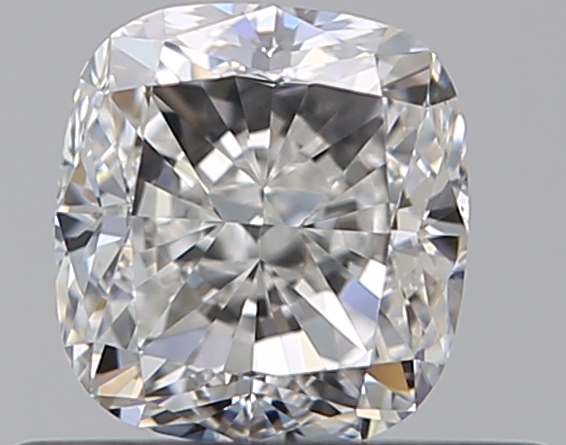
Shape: cushion
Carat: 0.51
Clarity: VS1
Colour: G
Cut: VG
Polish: EX
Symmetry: VG
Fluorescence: N
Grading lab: GIA
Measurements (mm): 4.5 x 4.21 x 3.02